Salim Al-Huss

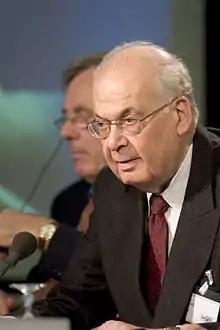
Al-Huss in 2005

Salim Ahmad al-Huss (";" 20 December 1929 – 25 August 2024), also spelled Selim El-Hoss, was a Lebanese politician who served as the prime minister of Lebanon and a longtime Member of Parliament representing his hometown, Beirut. He was known as a technocrat.